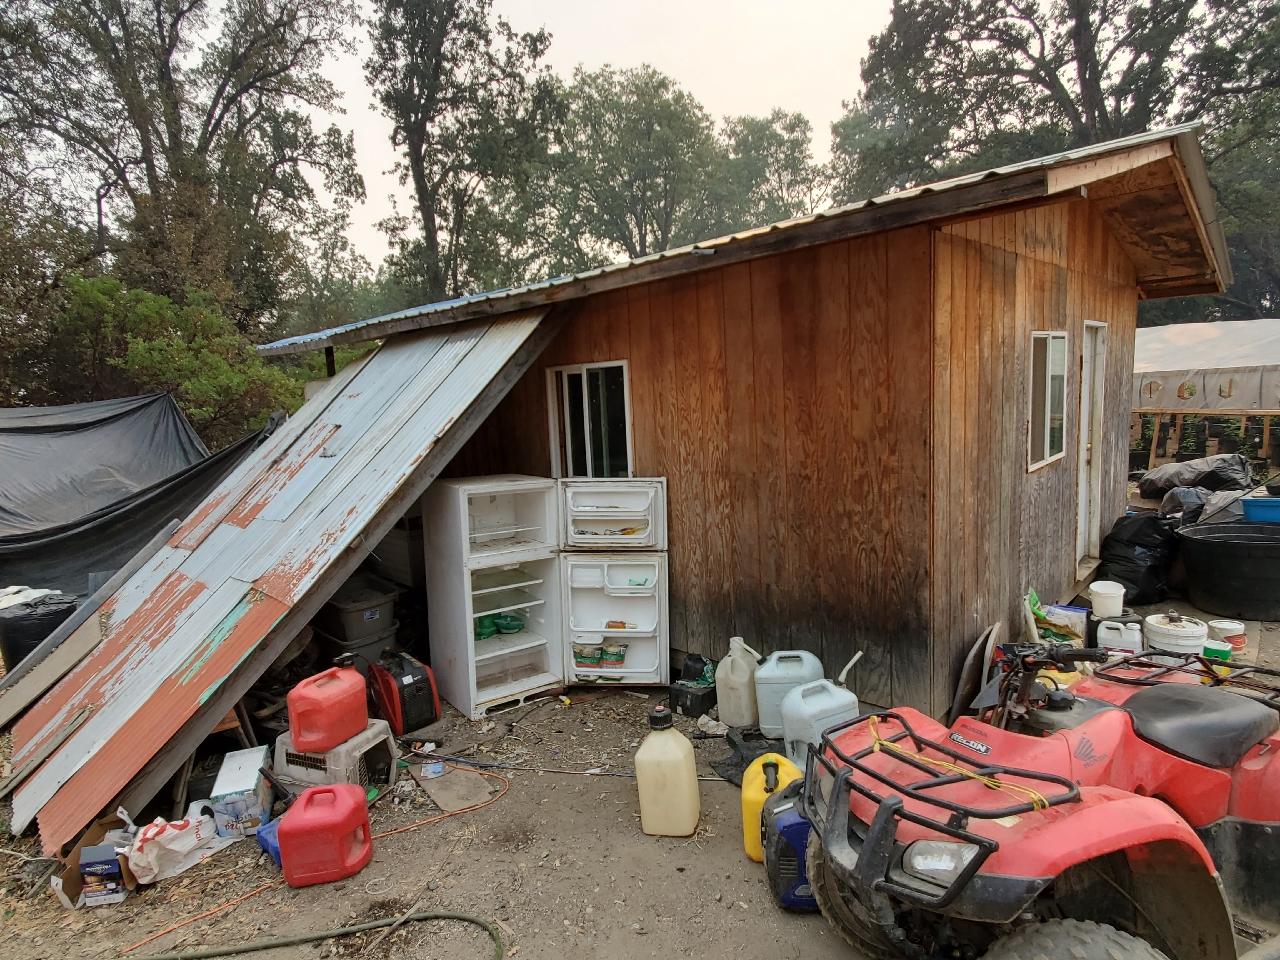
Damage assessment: no_damage